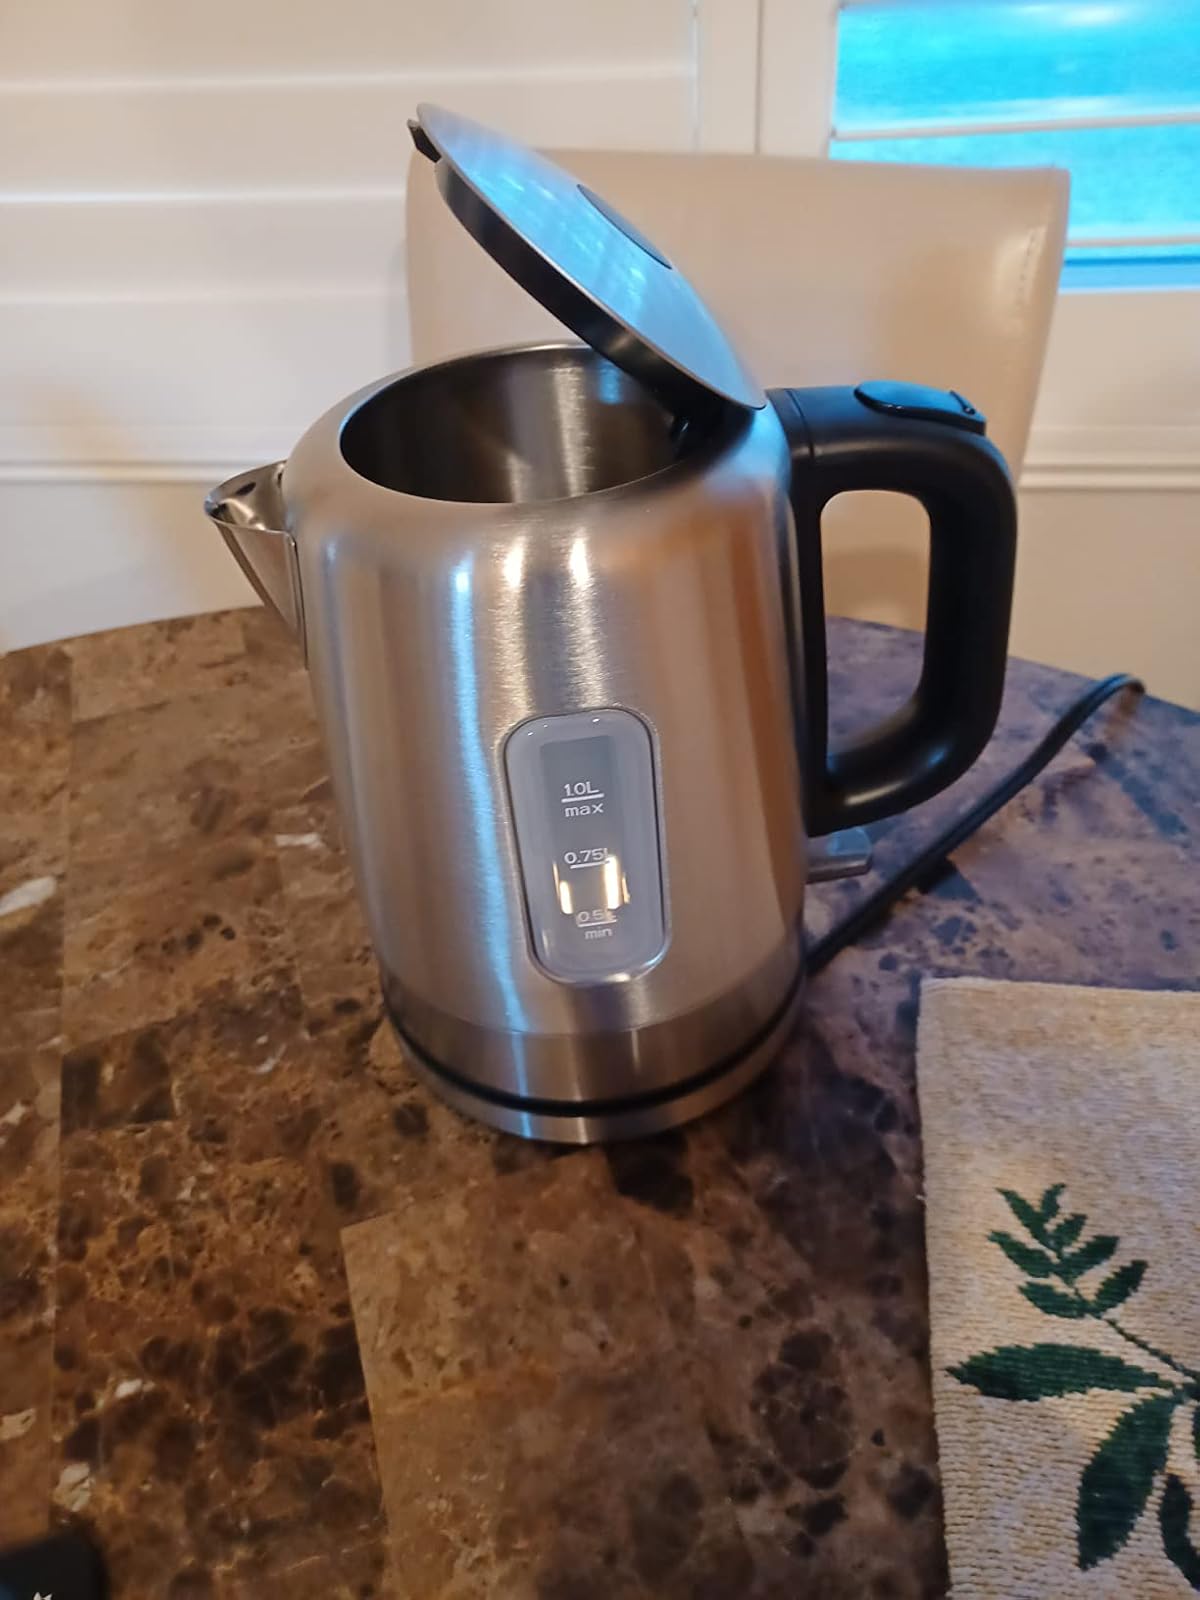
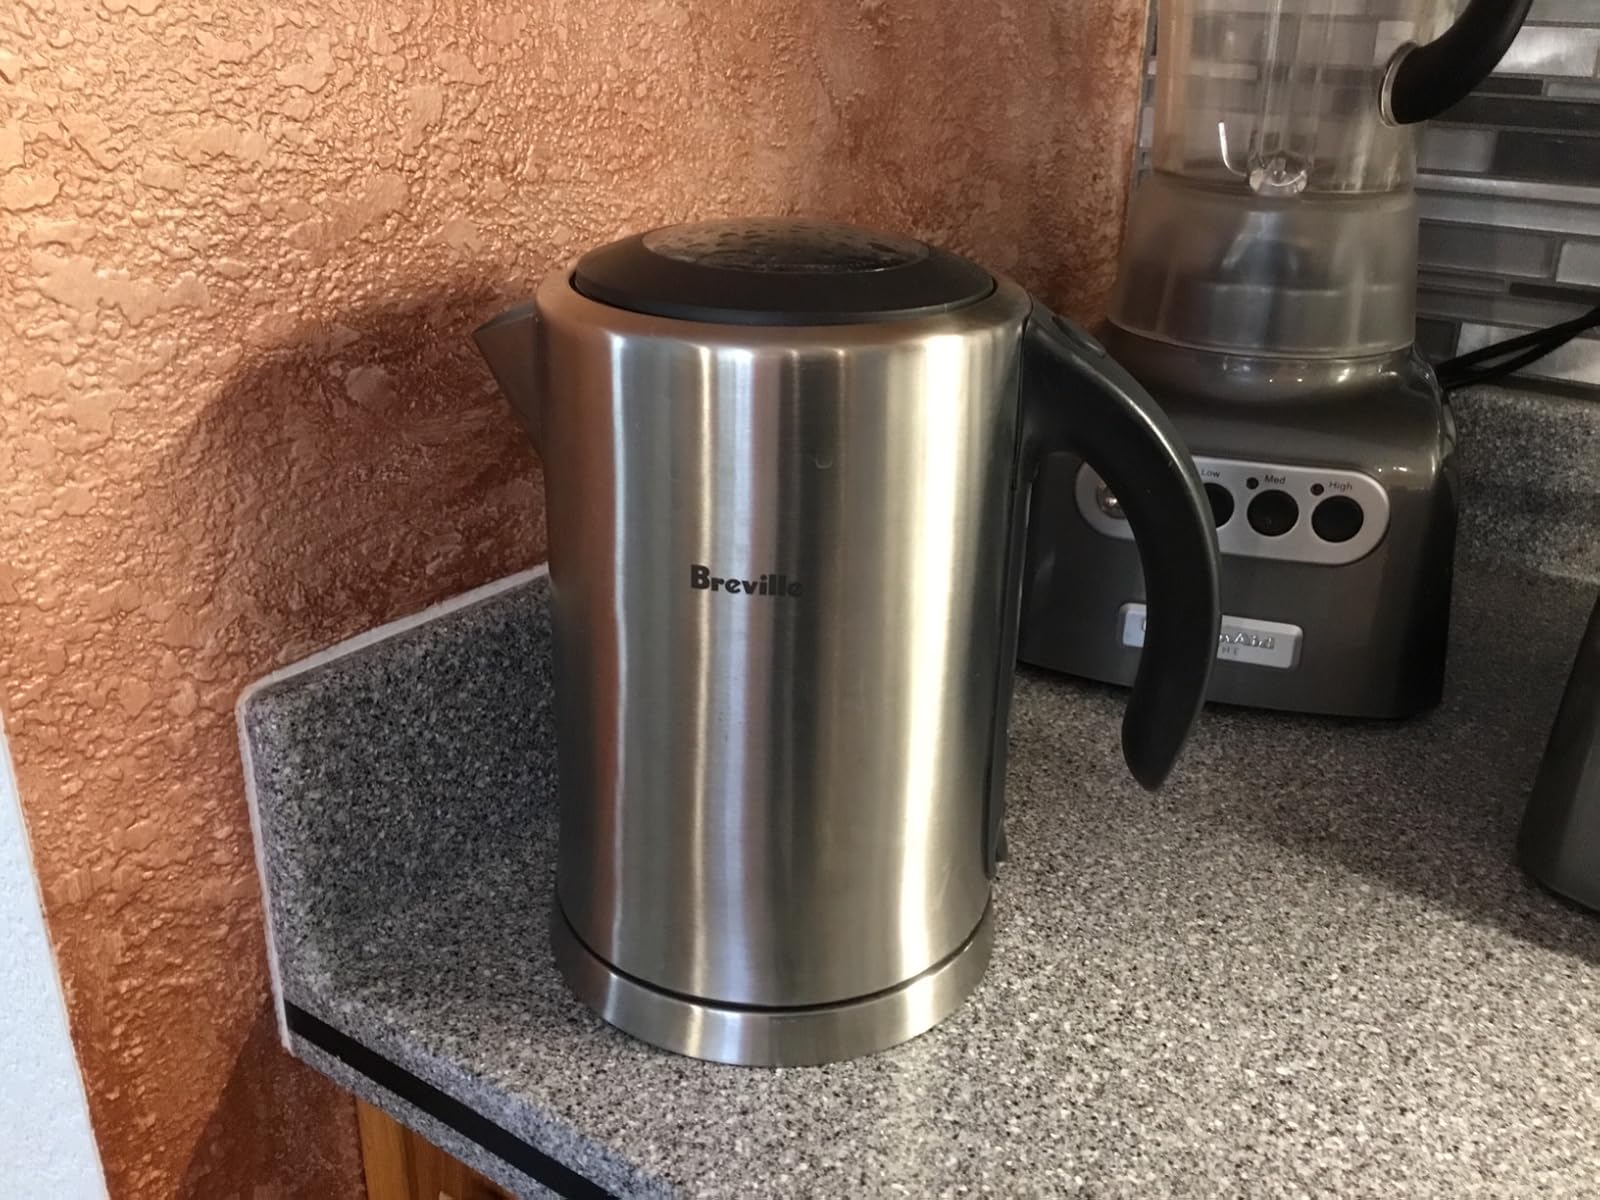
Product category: items_kettle
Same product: no